List of UK top-ten singles in 1979

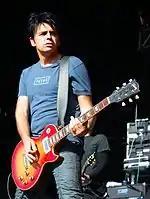
Gary Numan (pictured in 2011) achieved three UK top 10 singles this year, two of which reached number one. As the frontman of Tubeway Army, he spent four weeks at the top spot in June and July with "Are "Friends" Electric?", while he topped the chart on his own in September with "Cars".

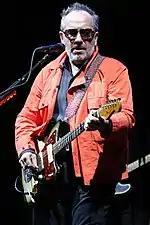
Elvis Costello (pictured in 2021) secured his highest-charting UK single in 1979 with "Oliver's Army", featuring his band The Attractions, which spent three weeks at number two in March.

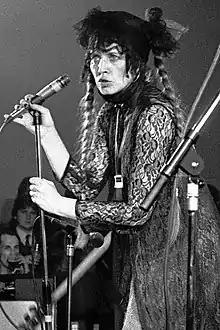
American-born singer Lene Lovich achieved her only UK top 10 hit this year with "Lucky Number", which spent five weeks in the top 10, peaking at number three.

The following table shows artists who achieved two or more top 10 entries in 1979, including singles that reached their peak in 1978 or 1980. The figures include both main artists and featured artists, while appearances on ensemble charity records are also counted for each artist. The total number of weeks an artist spent in the top ten in 1979 is also shown.